Fábio Simplício

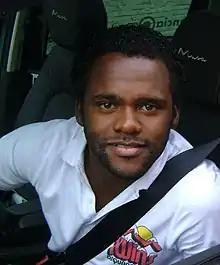
Simplício in 2009

Fábio Henrique Simplício (born 23 September 1979) is a Brazilian former professional footballer who played as a midfielder. He appeared in 243 Serie A games for three clubs and scored 43 goals, having played for nearly a decade in the country.